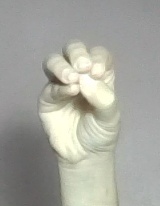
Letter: ha